History of Portugal

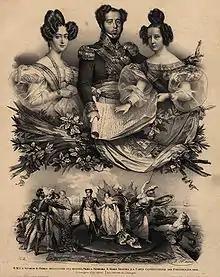
The frontispiece of the 1826 Portuguese Constitution featuring King-Emperor Pedro IV and his daughter Queen Maria II

Philip II of Spain, through his mother Isabella of Portugal, also a grandson of Manuel I, claimed the Portuguese throne and did not recognize António as king of Portugal. The king appointed Fernando Alvarez de Toledo, 3rd Duke of Alba, as captain general of his army. The duke was 73 years old and ill at the time, but Fernando mustered his forces, estimated at 20,000 men, in Badajoz, and in June 1580 crossed the Spanish-Portuguese border and moved towards Lisbon.